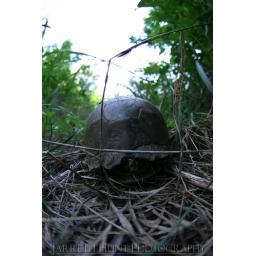
taken on the beautiful bike trails near my house :D